Satellite Data System

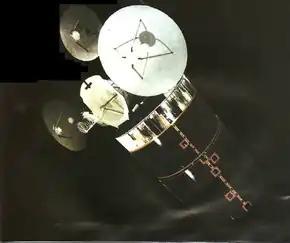
Releasable Picture of NRO satellite, possible SDS-1

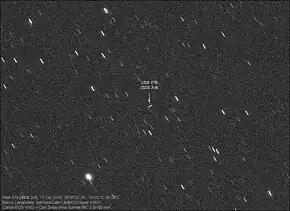
The SDS 3-4 satellite (USA 179, 2004-034A) created a tiny trail perpendicular to the star trails in this 10 second exposure with a Zeiss Sonnar MC 2.8/180mm lens made by amateur satellite observer Marco Langbroek.

Each SDS-1 satellite had 12 channels available for Ultra high frequency (UHF) communication. They were cylindrical in shape, roughly long. 980 watts of electrical power were available from solar panels and batteries. The SDS-1 had a mass of and was launched on Titan-3B rockets. The SDS-1 satellites had similar orbits to the Air Force's Jumpseat ELINT satellites.